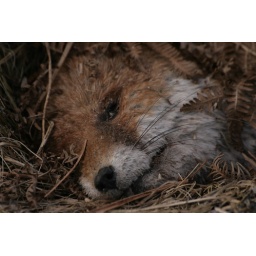
This beautiful girl lay in a ditch besides the road with a hole in her side